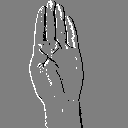
ASL letter: b